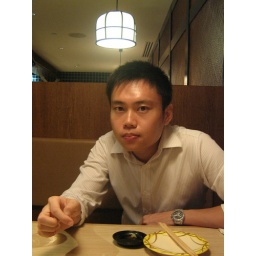
T looking all cute in his 'wedding dinner' clothes